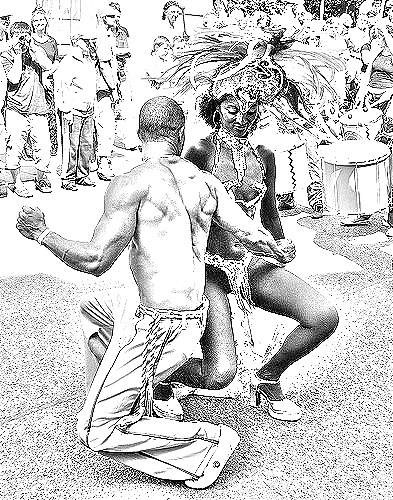
Portrait style: Sketch Portrait